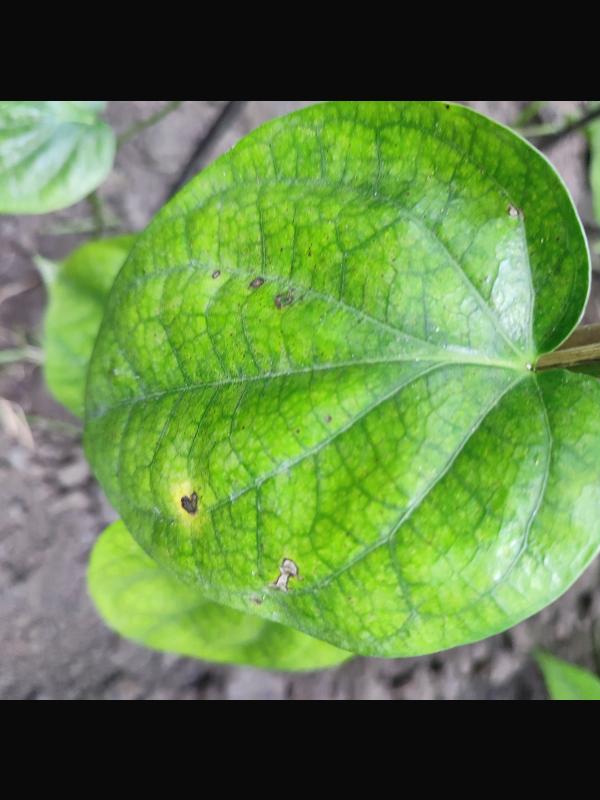
Label: Bacterial_Leaf_Disease